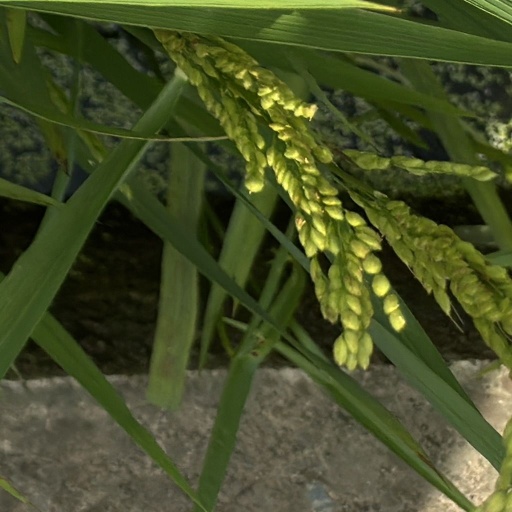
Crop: rice